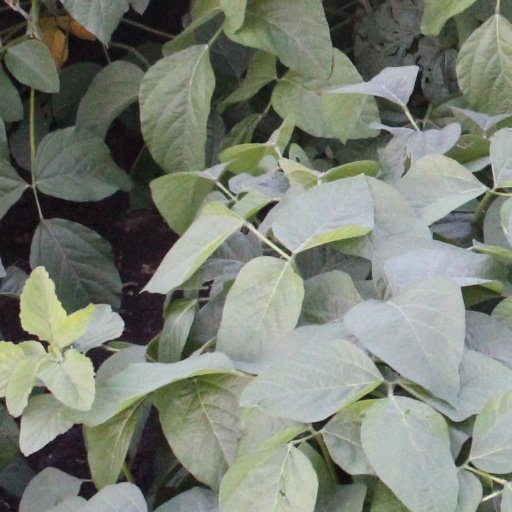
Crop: soybean